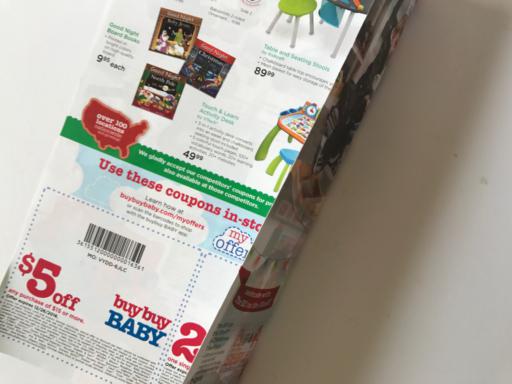
Label: paper